Sumner Tunnel

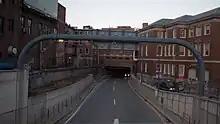
Exit from the tunnel in Downtown Boston

The Sumner Tunnel is a road tunnel in Boston, Massachusetts, United States. It carries traffic under Boston Harbor in one direction, from Logan International Airport and Route 1A in East Boston. The tunnel originally deposited traffic at the west side of the North End, but with the completion of the Big Dig, it was modified to have two exits. One exit connects to I-93 northbound and downtown Boston (Government Center) near Haymarket Station. The other exit connects to Storrow Drive and Nashua St., connecting Cambridge via Route 28. Traffic headed for I-93 southbound and the Massachusetts Turnpike (I-90) westbound is normally routed to the Ted Williams Tunnel. It is managed by the Massachusetts Department of Transportation.